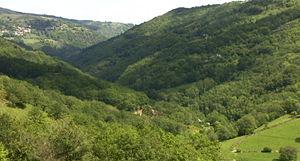
Pomayrols est une commune française, située dans le département de l'Aveyron en région Occitanie.